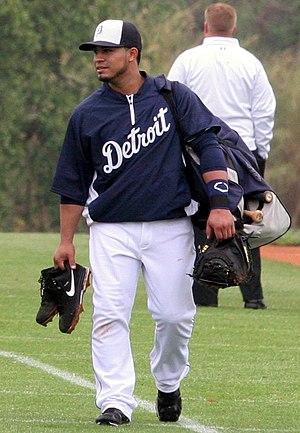
Ramón Salvador Cabrera est un receveur des Reds de Cincinnati de la Ligue majeure de baseball.